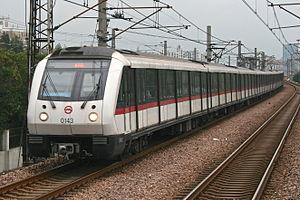
Le métro de Shanghai est le réseau métropolitain desservant la municipalité de Shanghai, recouvrant 13 de ses 16 districts municipaux et la ville de Kunshan, dans la province limitrophe de Jiangsu. Le métro de Shanghai est un des plus grand système de transport urbain au monde selon la longueur du réseau.